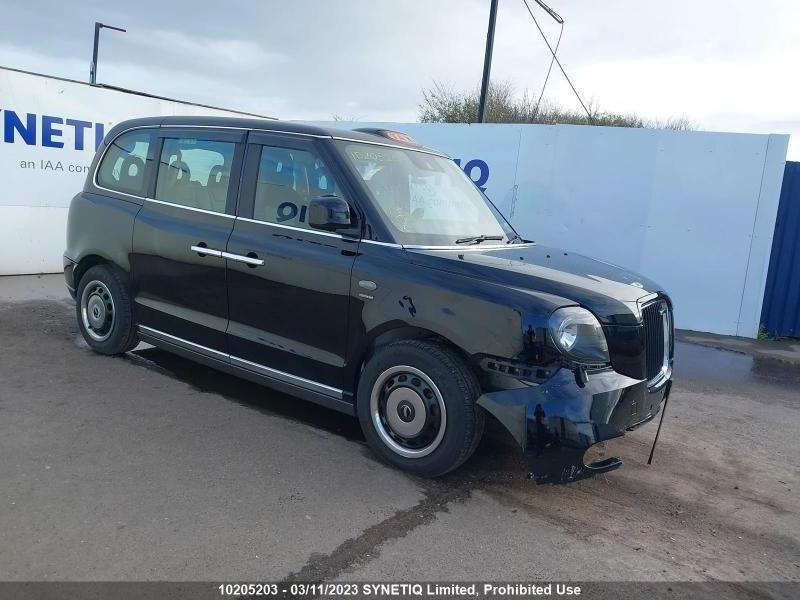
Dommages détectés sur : plaque d'immatriculation avant, pare-choc avant, aile avant droite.
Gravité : majeur